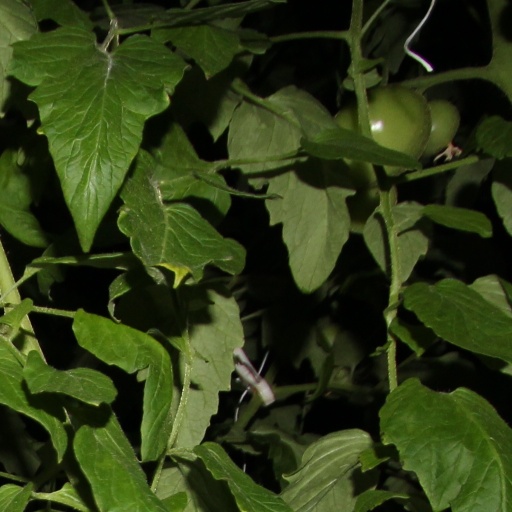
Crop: tomato